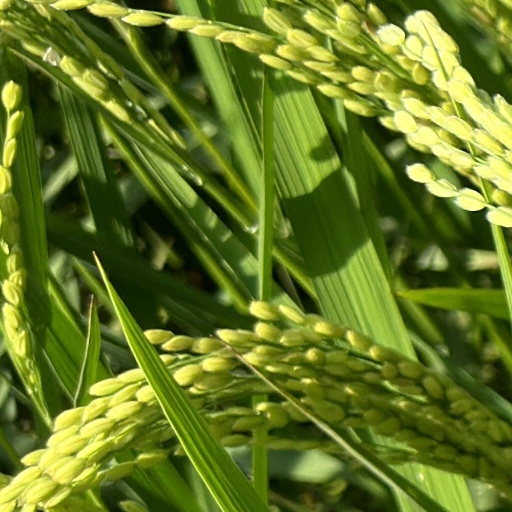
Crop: rice